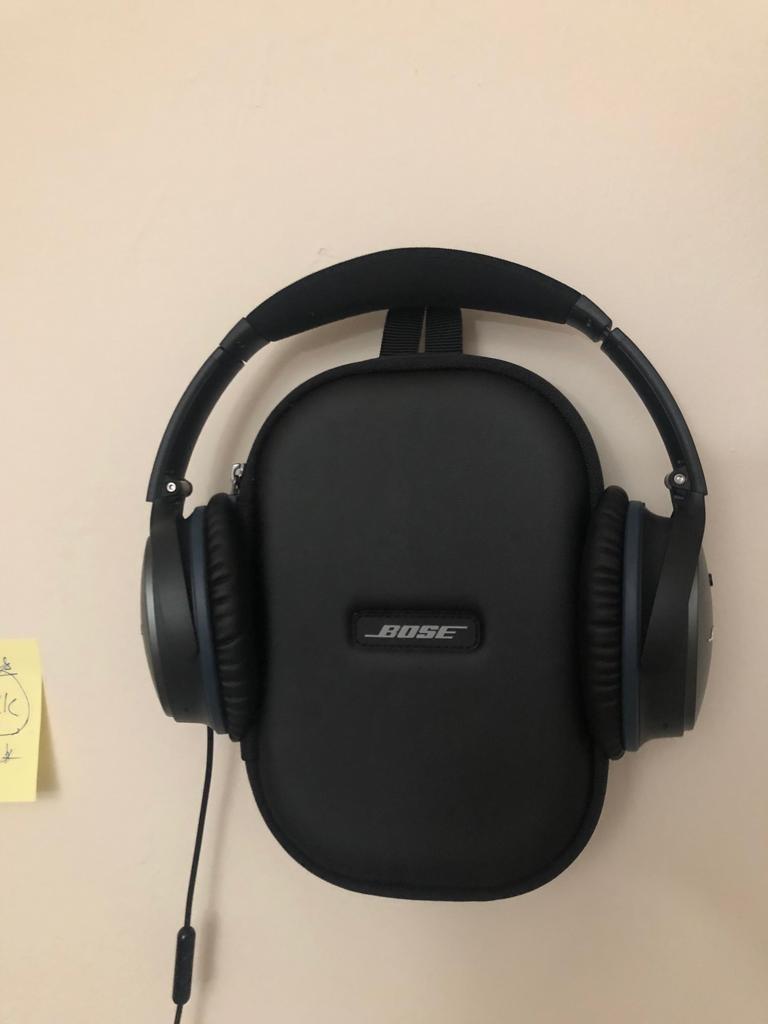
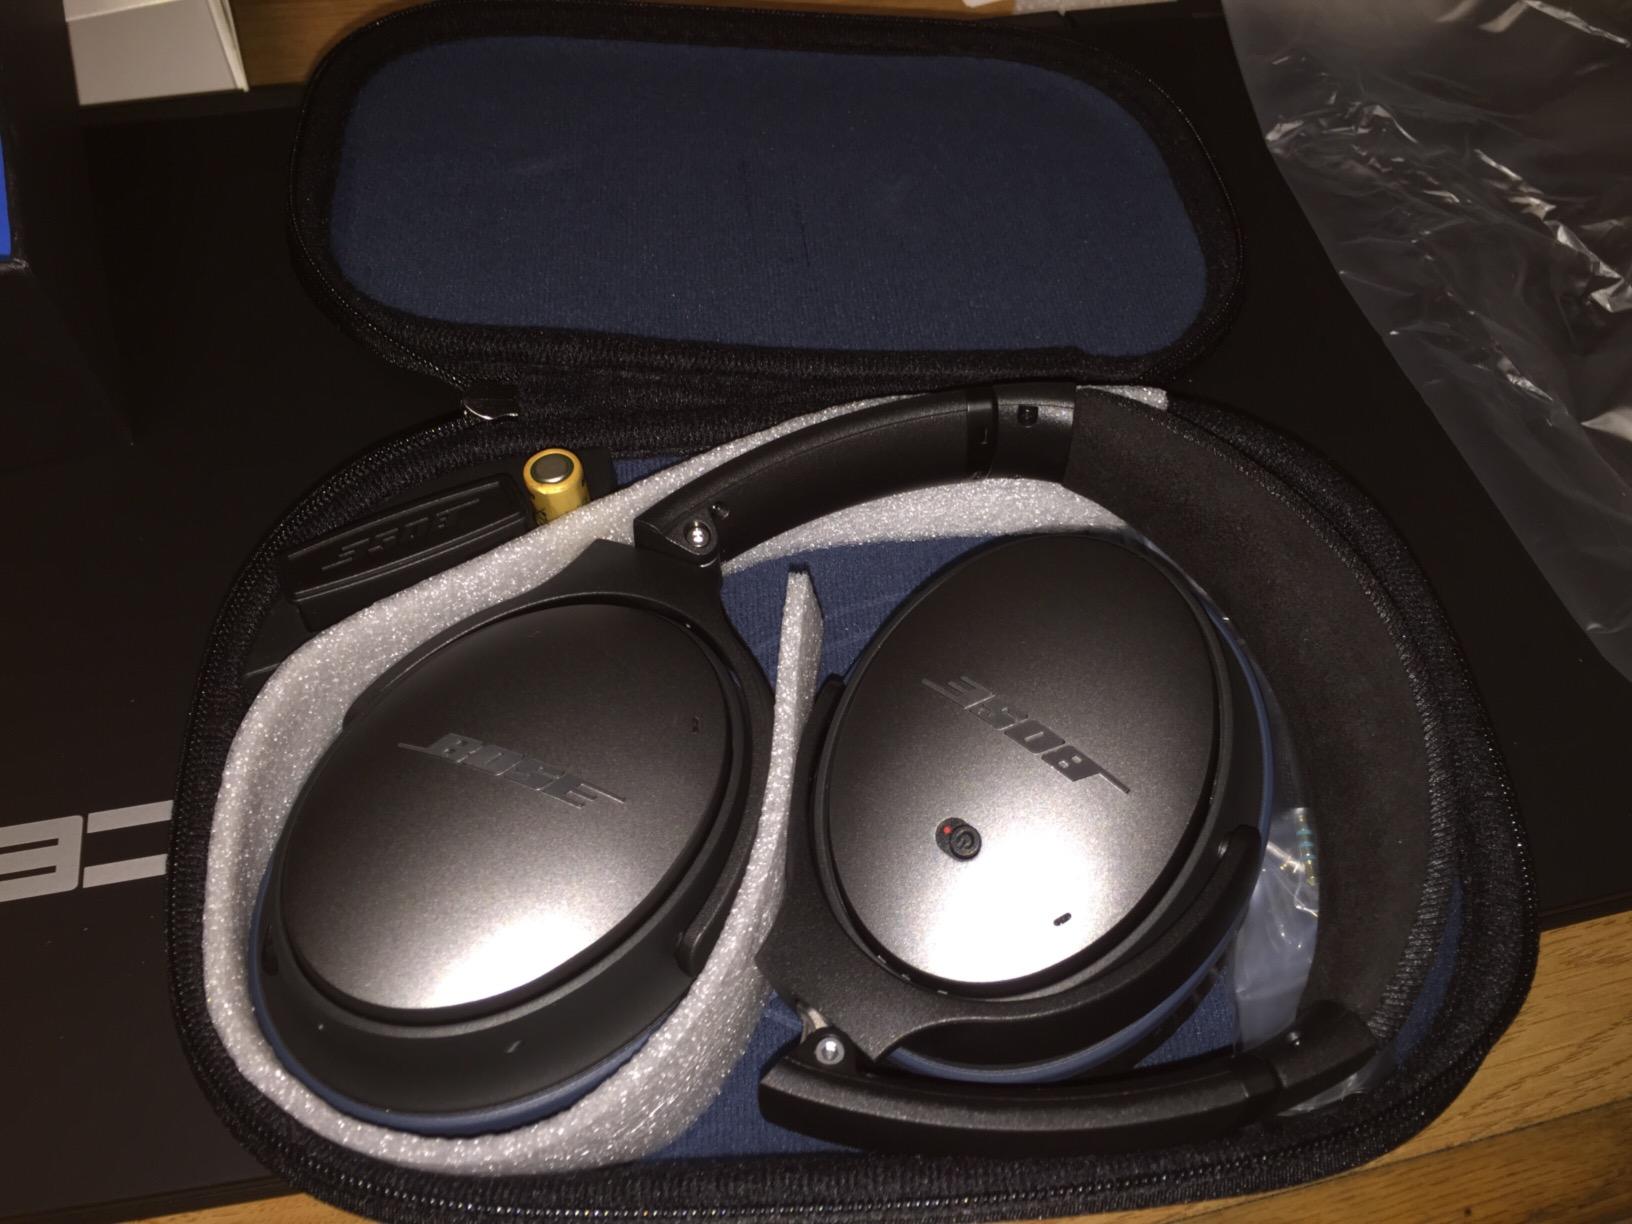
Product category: headphones
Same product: yes